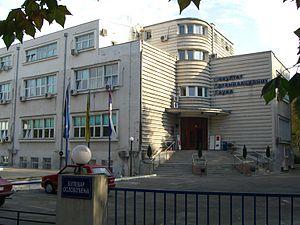
L'université de Belgrade est une université située à Belgrade, la capitale de la Serbie. L'actuelle recteur en est la professeur Ivanka Popović.
La Faculté des sciences de l'organisation de l'université de Belgrade est l'une des 31 facultés de l'université de Belgrade, la capitale de la Serbie. Elle a été fondée en 1971. En 2013, son doyen est le professeur Milan Martić.
La rue Jove Ilića est une rue de Belgrade, la capitale de la Serbie, située dans la municipalité urbaine de Voždovac.